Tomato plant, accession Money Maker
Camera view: tilt-top (135 deg); turntable rotation: 0 degrees
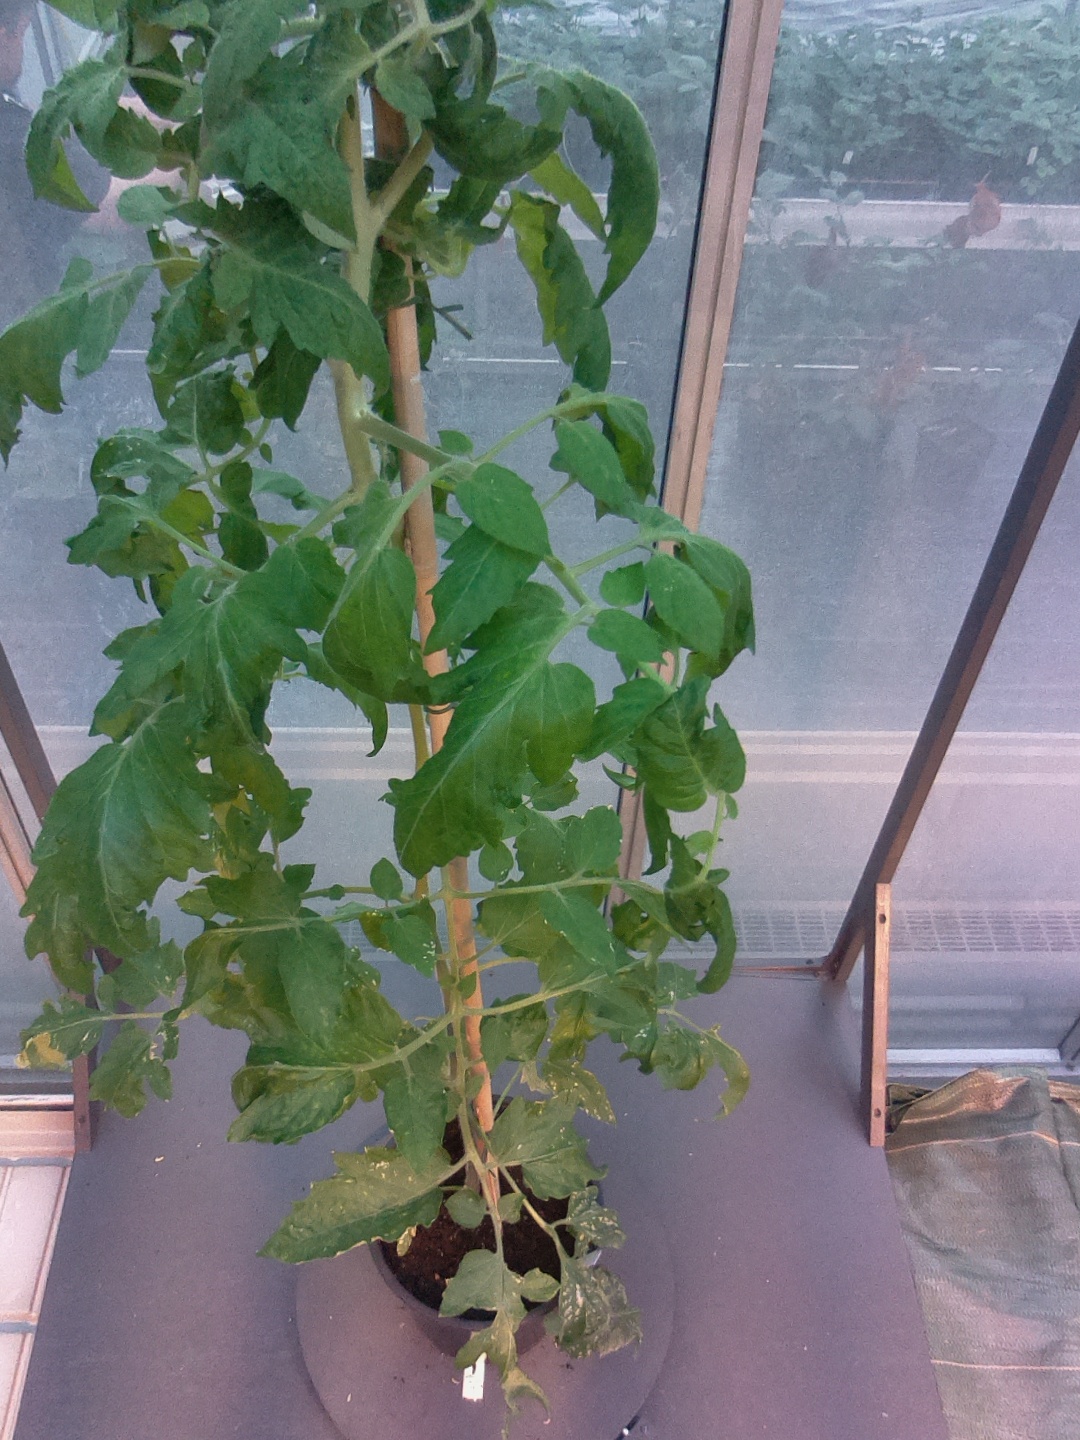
BBCH growth stage 56: 6 inflorescences visible